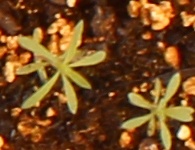
Label: Kochia